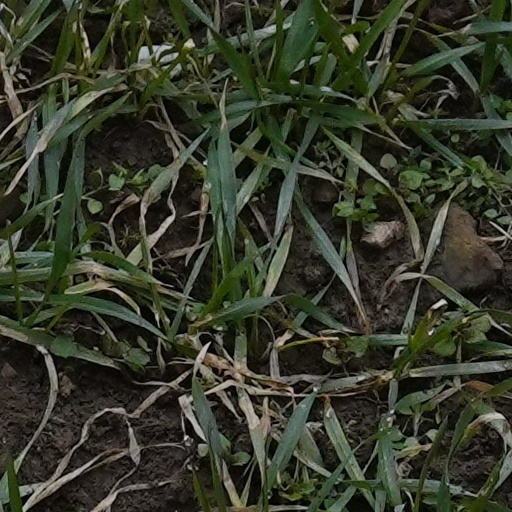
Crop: wheat